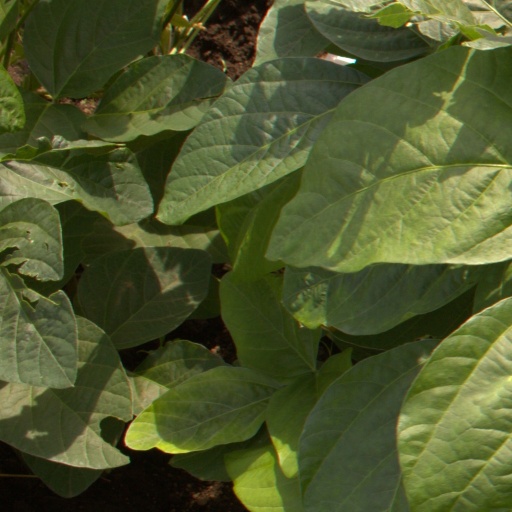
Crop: soybean